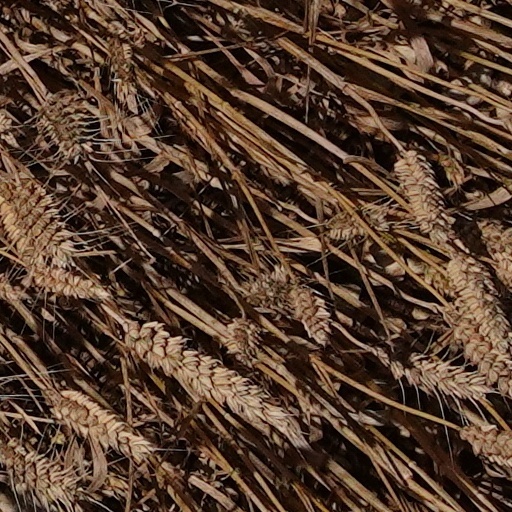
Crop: wheat